AK-12

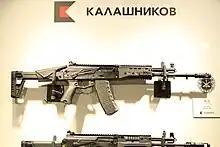
AK-12 (2023 model) displayed during ARMY-2023 exhibition

The new box magazines are backwards compatible with 5.45×39mm magazines and feature a slant angle on the bottom rear portion to provide a more rigid and stable contact with the ground when the gun is rested on the magazine. It also features witness windows at the 10-, 15-, 20-, 25- and 30-rounds positions to indicate the current loaded number of rounds, similar to Magpul PMAGs. The witness windows numbering indicate the position of the follower inside the magazine. The follower has glow in the dark paint applied to both sides that can be viewed through the witness windows during low light conditions. When the new box magazine is fully loaded, a pin protrudes on the baseplate providing a possibility of a visual and tactile identification of a fully loaded magazine in the pouch. The AK-12 is also compatible with preceding 5.45×39mm box magazines from the AK-74, RPK-74, and the 95-round drum magazine from the RPK-16.